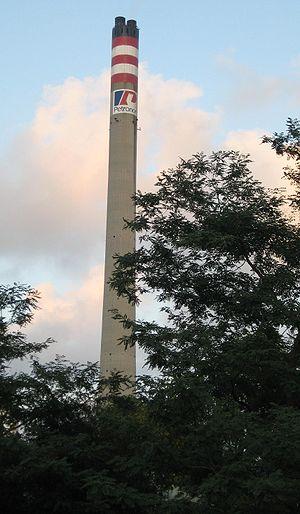
La branche de l'énergie en Espagne représente approximativement 2,3 % du PIB du pays. Un des facteurs qui ont limité le développement économique de l'Espagne a été la pauvreté en ressources énergétiques, en particulier le manque d'hydrocarbures liquides et gazeux et la mauvaise qualité du charbon existant. La rareté des ressources a condamné le système énergétique national à une situation de déficit et de dépendance extérieure. Le taux de dépendance énergétique national se chiffrait en 2018 à 72,6 %. L'Espagne est donc un gros importateur de combustibles fossiles : elle figurait en 2017 au 8ᵉ rang mondial des importateurs de pétrole et au 10ᵉ rang de ceux de gaz naturel.